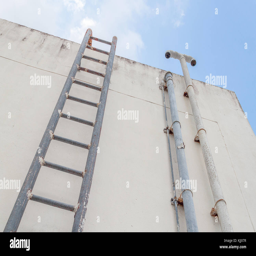
old vertical industrial metal rusted ladder .